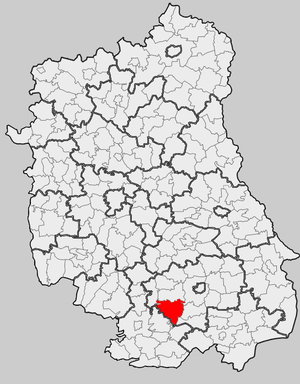
Zwierzyniec est une gmina mixte ou urbaine-rurale du powiat de Zamość, dans la Voïvodie de Lublin, dans l'est de la Pologne.